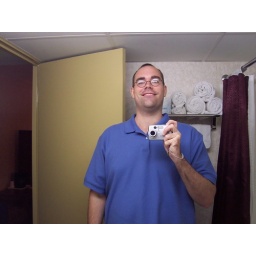
Mark in the bathroom mirror